Forstercooperia

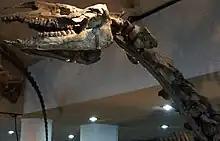
Skull and neck of "Juxia", a cow sized relative, Paleozoological Museum of China

"Forstercooperia" has been represented by many different species in the different reviews of the genus. In the first significant review, authored by Leonard Radinsky and published in 1967, found that many previous species were junior synonyms, and that only four species certainly in the genus were valid. Radinsky noted that of all published species, "F. totadentata", "F.? grandis", "F. confluens", "F. sharamurense", and "F. borissiaki" were the only valid ones, creating new combinations from "Juxia sharamurense", "Hyrachyus grandis", and "Pappaceras borissiaki". He also synonymized the genera "Pappaceras" and "Juxia" with "Forstercooperia".